Question: Please indicate a possible affordance area of the bed that can be used for sleeping on
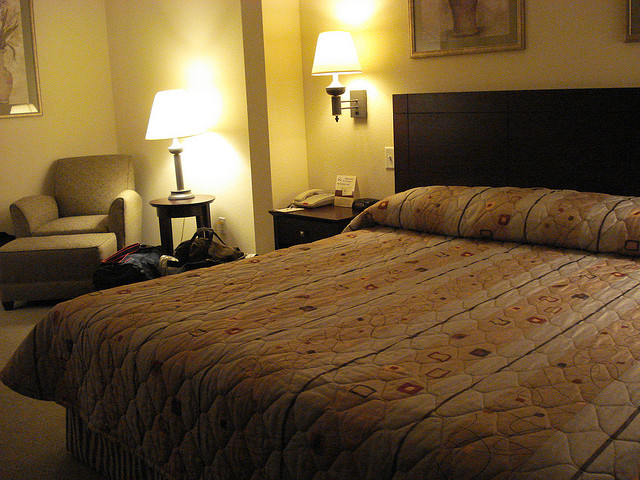
Answer: [79.5, 214.5, 639.5, 472.5]